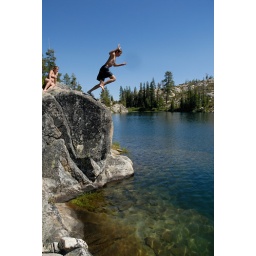
brett jumping off rock into long lake near serene lakes-11 7-29-07